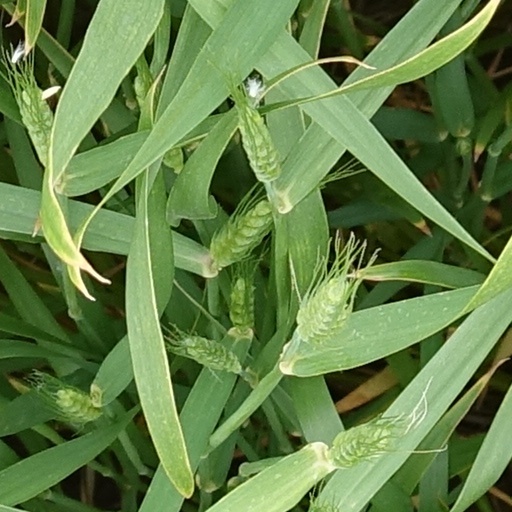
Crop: wheat